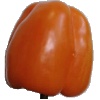
Label: orange_pepper